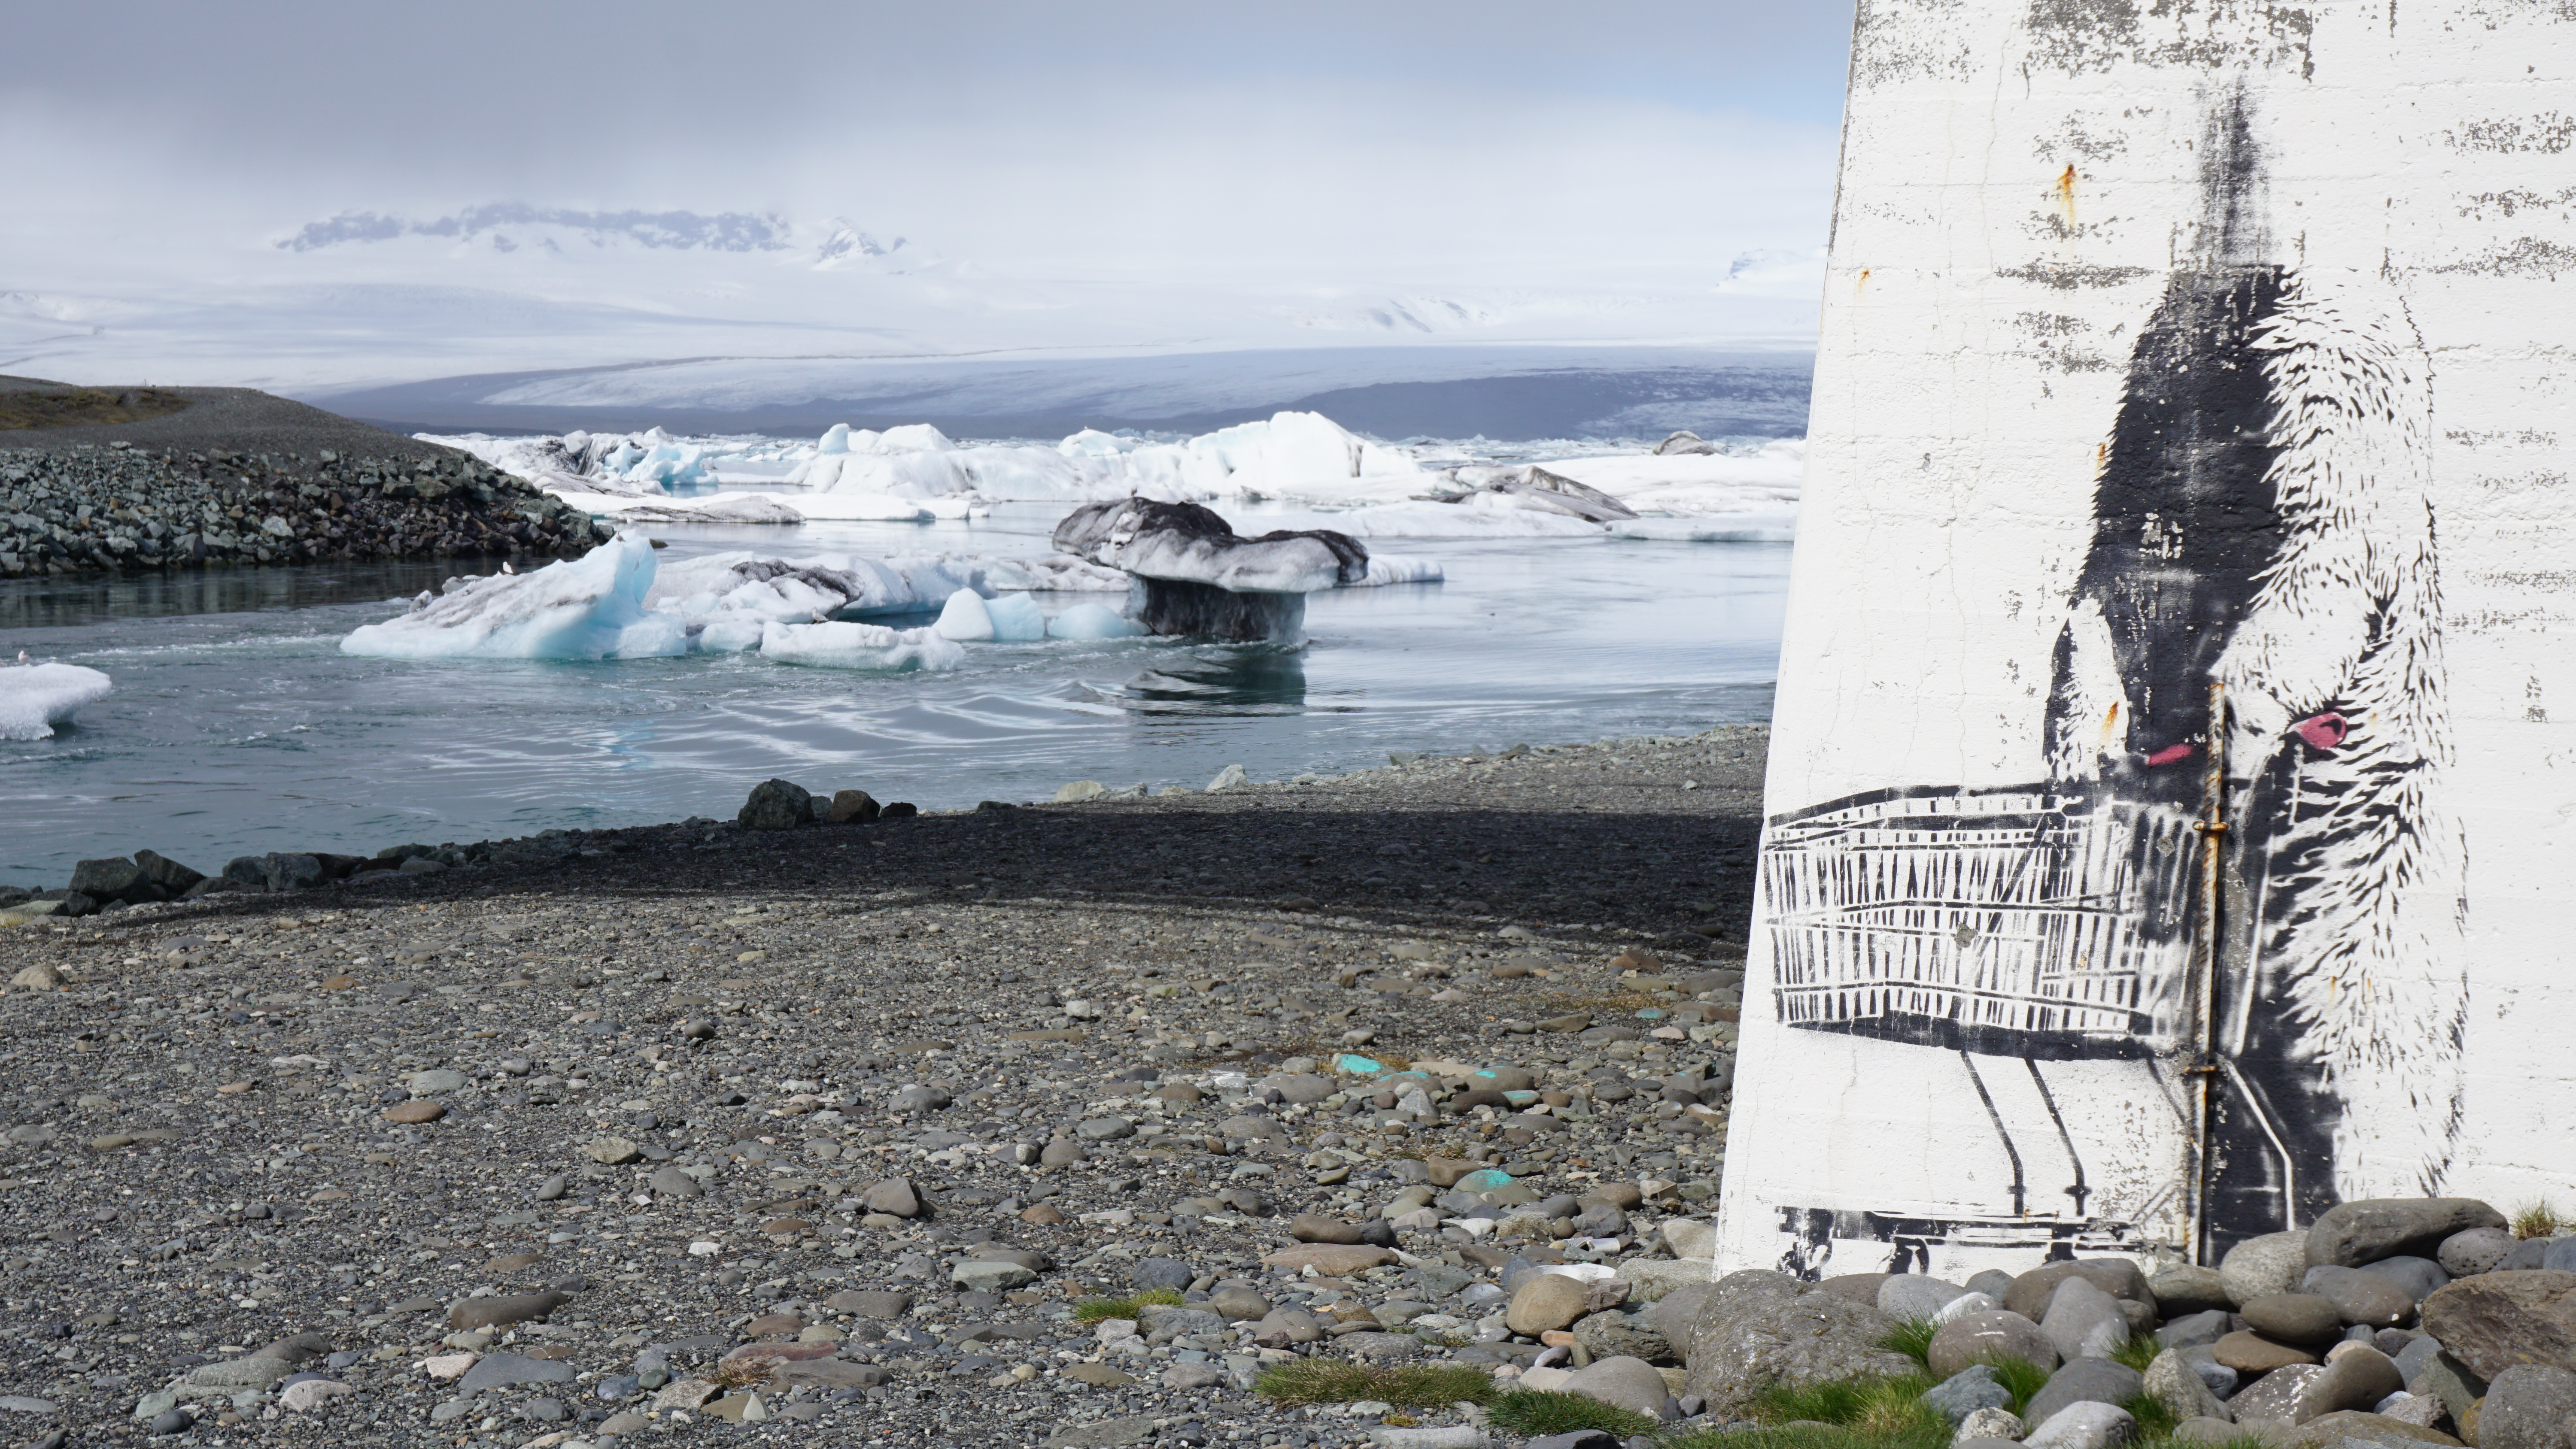
sea, coast, snow, winter, ice, glacier, iceland, arctic, streetart